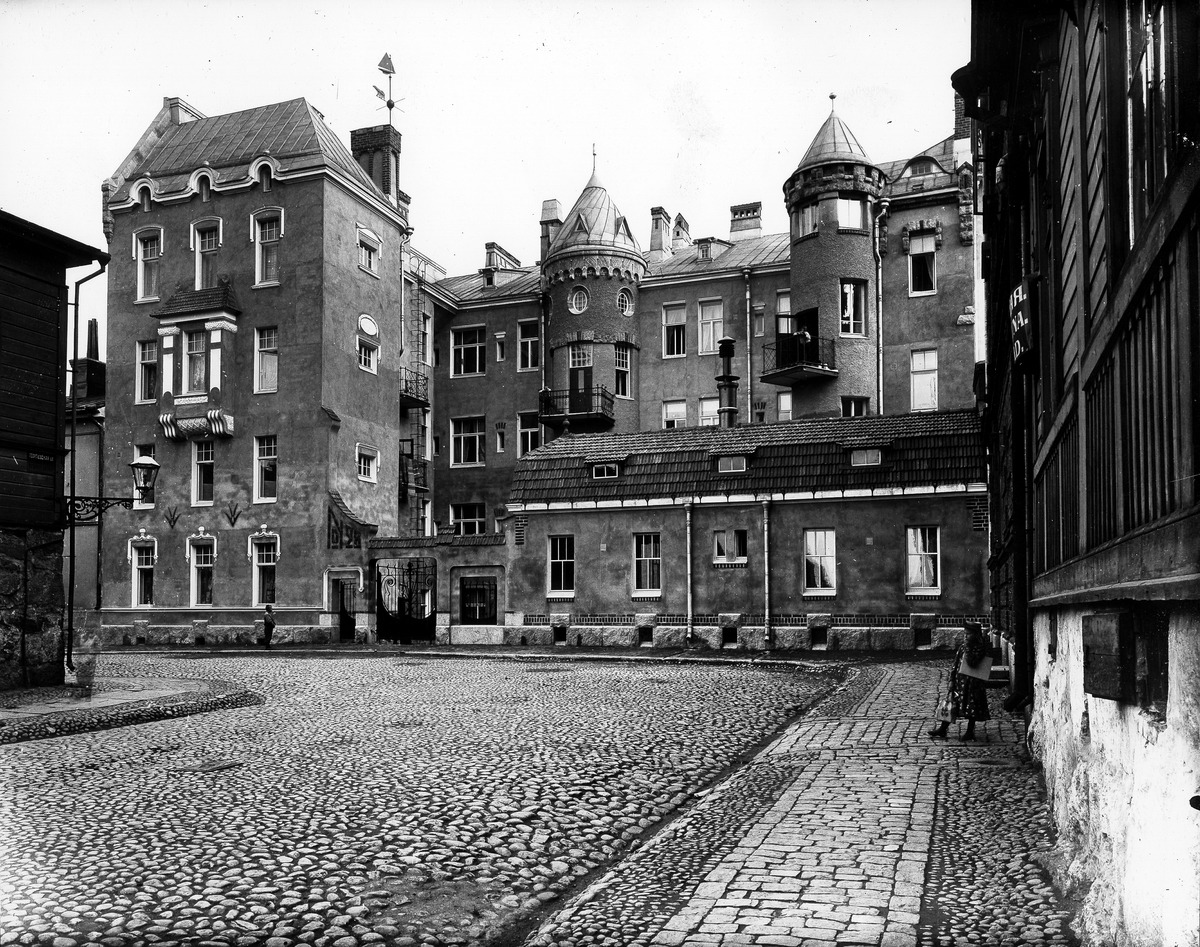
Yrjönkatu 28
sisällön kuvaus: Yrjönkatu 28. Arkkitehdit Polon ja Wasastjerna, valmistunut 1904. mustavalkoinen
Ajankohta: kuvausaika 1910 n
Paikka: Suomi, Uusimaa, Helsinki, Kamppi Helsinki, Yrjönkatu 28
Aiheet: arkkitehtuuri, jugend, asuintalot, kadunpäällysteet, mukulakiveys